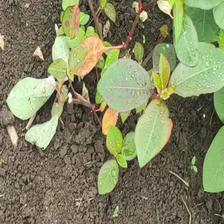
Weed species: Moti_dudhi(Euphorbia_geneculata_L)